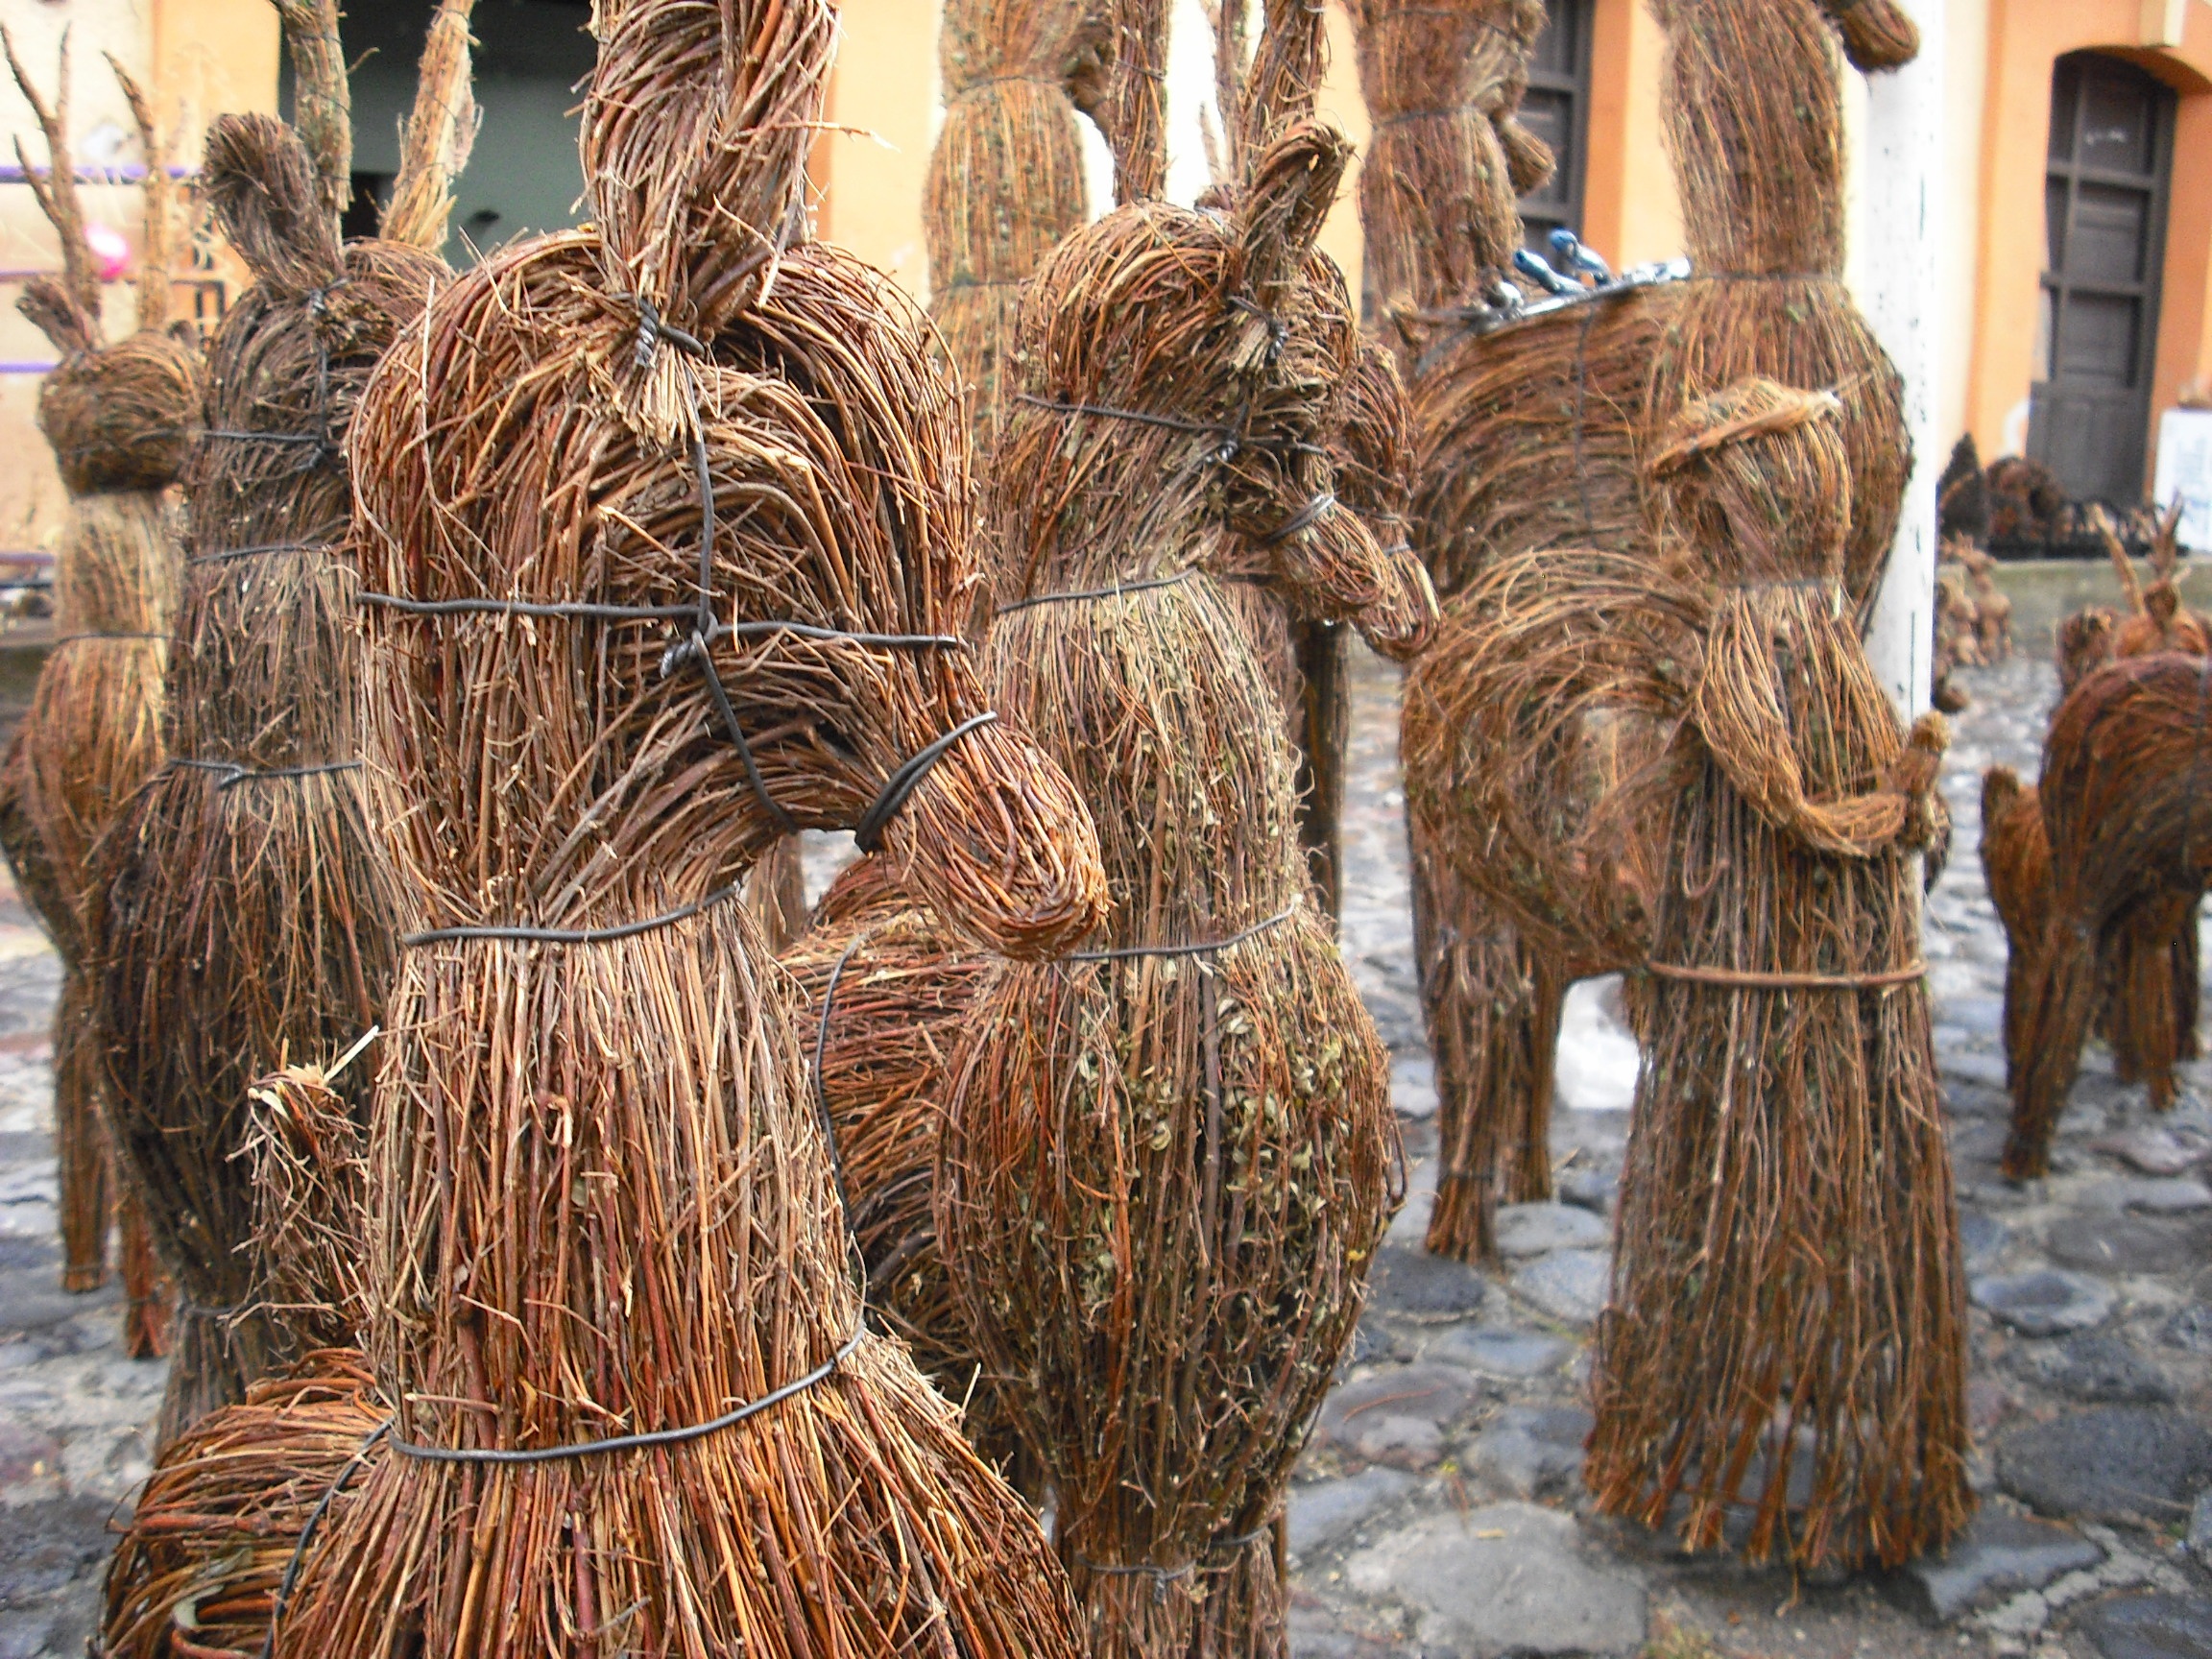
wood, statue, holiday, ornament, sculpture, horses, art, mexico, carving, figures, tradition, handcraft, ancient history, chainsaw carving, woodcraft